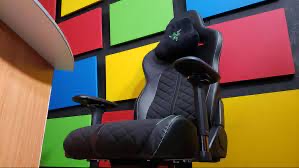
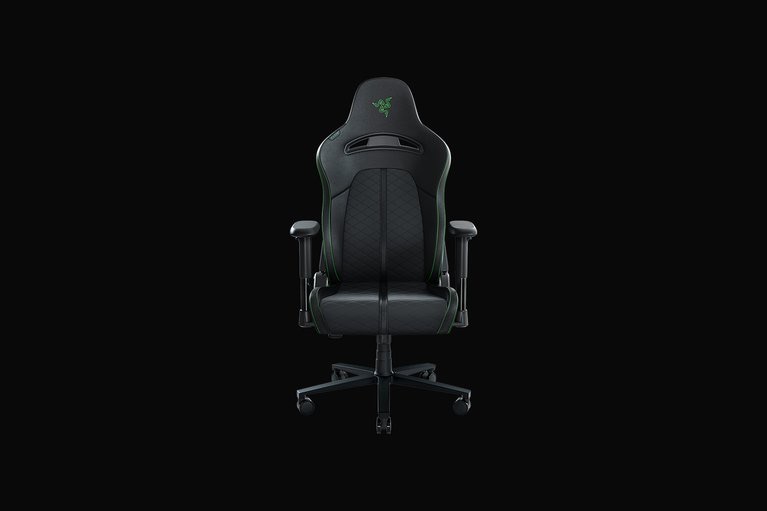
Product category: items_chair
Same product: yes